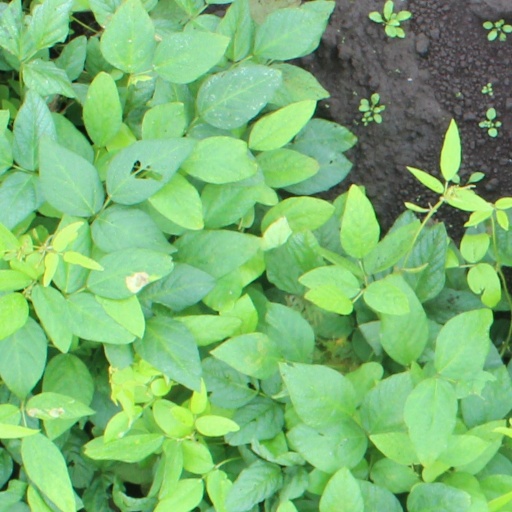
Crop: soybean